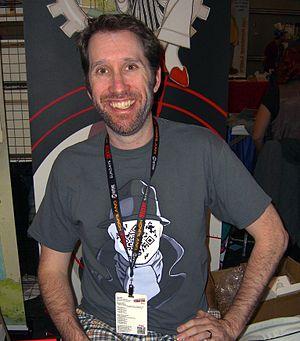
Jim McCann est un scénariste de bande dessinée et de télévision américain.